Atypical depression

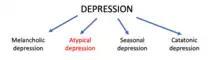
Depression subtypes

Atypical depression is defined in the DSM-IV as depression that shares many of the typical symptoms of major depressive disorder or dysthymia, but is characterized by improved mood in response to positive events. In contrast to those with atypical depression, people with melancholic depression generally do not experience an improved mood in response to normally pleasurable events. Atypical depression also often features significant weight gain or an increased appetite, hypersomnia, a heavy sensation in the limbs, and interpersonal rejection sensitivity that results in significant social or occupational impairment.